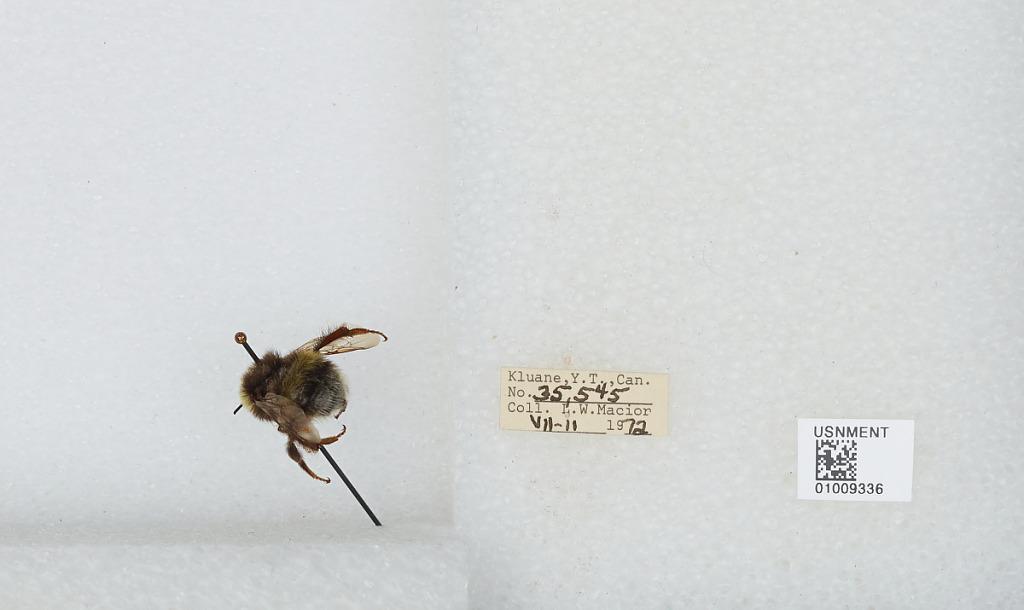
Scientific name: Bombus (Bombus) lucorum (Linnaeus)
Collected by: L. Macior
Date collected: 1972-7-11
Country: Canada
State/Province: Yukon Territory
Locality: Kluane
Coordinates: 60.75, -139.5